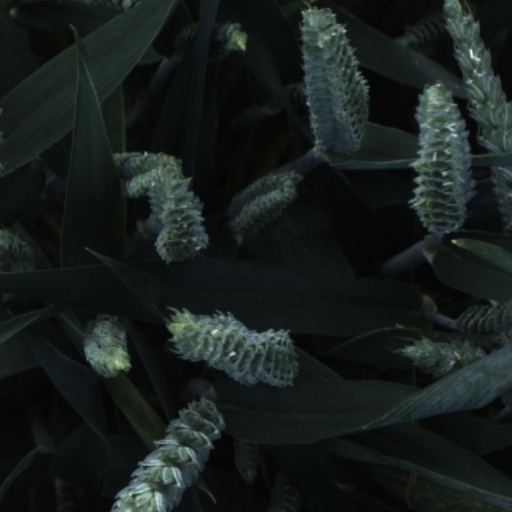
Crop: wheat